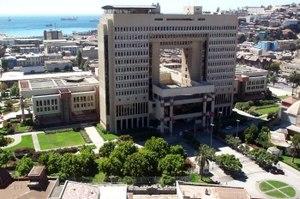
Le Congrès national du Chili est l'organe législatif des institutions chiliennes.
Les élections parlementaires chiliennes de 2021 se déroulent le 21 novembre 2021. Elles visent au renouvellement simultané des deux chambres du Congrès national, le parlement chilien. Le premier tour de l'élection présidentielle est organisé le même jour.